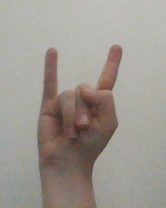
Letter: la